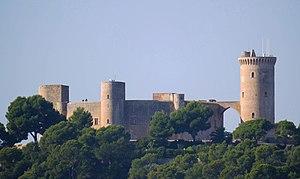
Le château de Bellver date du XIVᵉ siècle. Il est localisé en Espagne, sur l’île de Majorque, à trois kilomètres du centre historique de Palma de Majorque, sur une colline recouverte de pins, au Bosc de Bellver. D'un style gothique méditerranéen, il fut la demeure des rois de l’île.
Palma ou Palma de Majorque en français, Palma ou Palma de Mallorca en catalan et en castillan, se nommant officiellement Palma, est la ville principale de l'île de Majorque et la capitale de la communauté autonome des îles Baléares, en Espagne. Elle constitue à elle seule l'une des comarques de l'île.